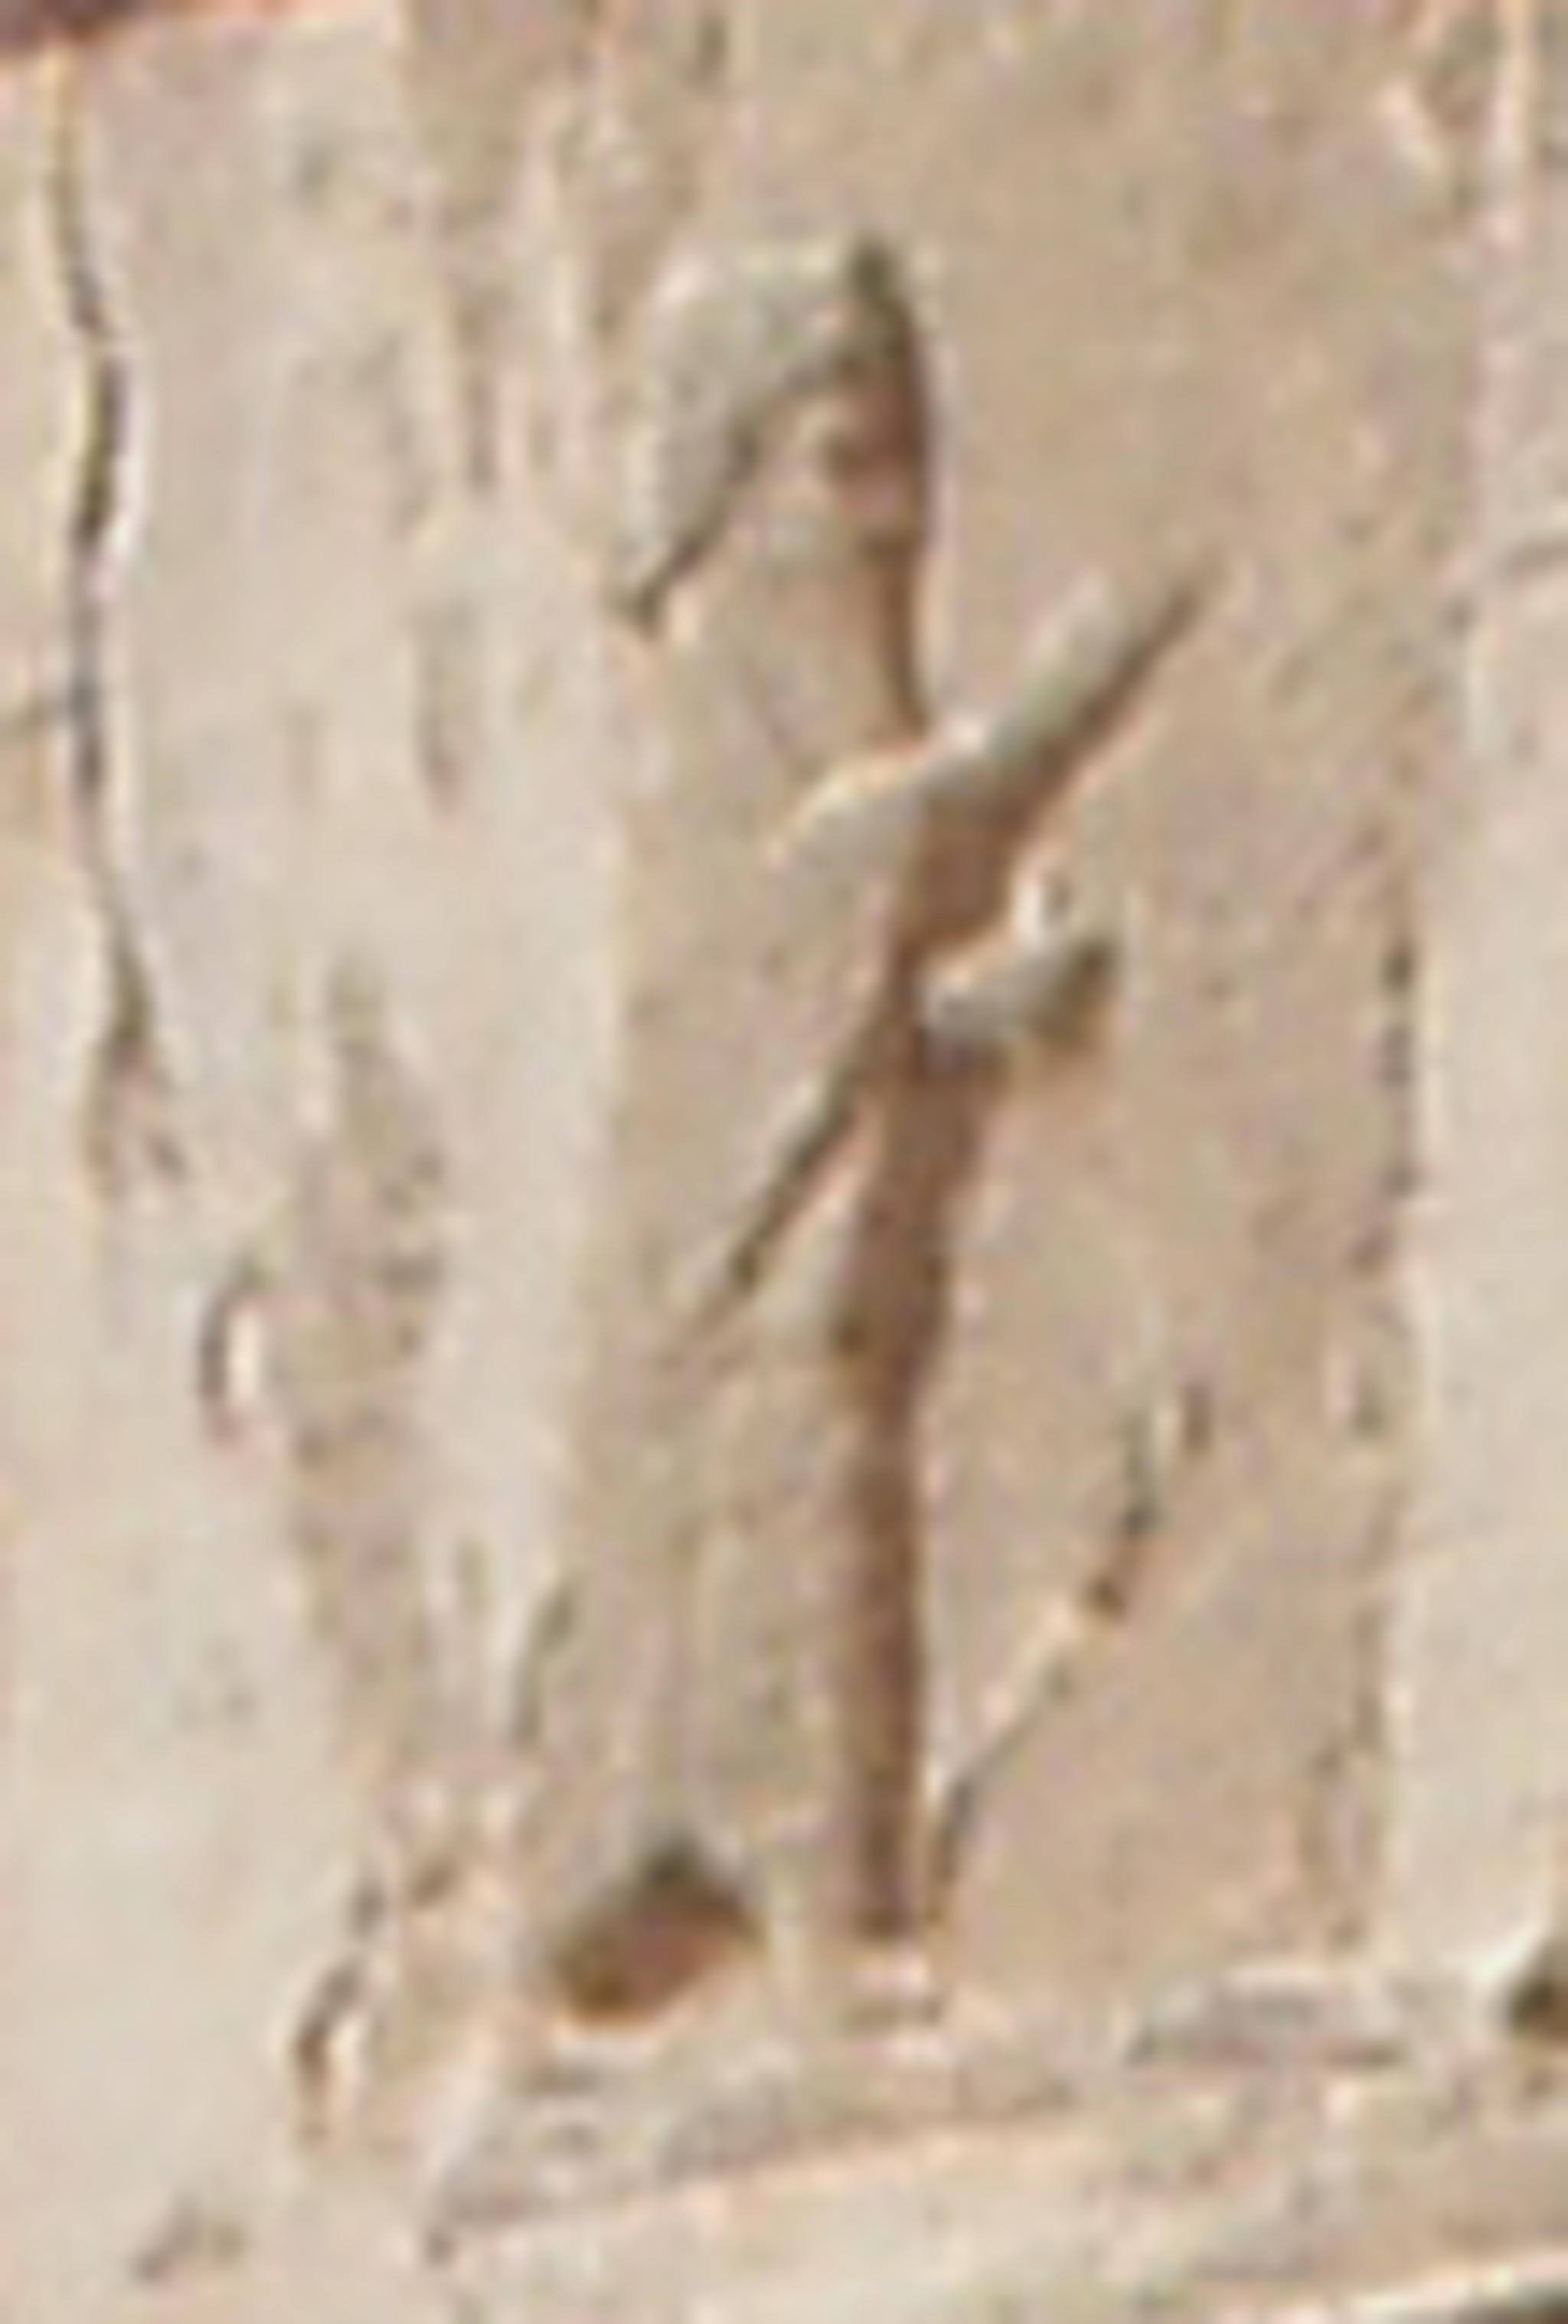
Title: Artaxerxes I image
Description: Image of Artaxerxes I in Naqsh-e Rustam , Iran
Date: 2008-10-10
Categories: GFDL, Tomb of Artaxerxes I, License migration redundant, Self-published work, Extracted images, Reliefs in Naqsh-e Rustam